Kelaniya Raja Maha Vihara

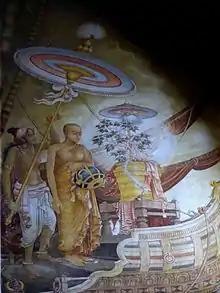
Sanghamitta, daughter of Emperor Ashoka, bringing a sapling of the right branch of the Bodhi tree to Sri Lanka. Mural at Kelaniya Raja Maha Vihara.

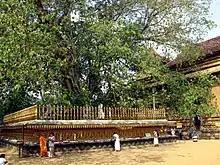
Bodhi tree at the temple

Buddhists believe the temple to have been hallowed during the third and final visit of the Buddha to Sri Lanka, eight years after gaining enlightenment. Its history would thus go back to before 500 BCE. The Mahawansa records that the original Stupa at Kelaniya enshrined a gem-studded throne on which the Buddha sat and preached. The temple flourished during the Kotte era but much of its land was confiscated during the Portuguese empire. Under the Dutch empire, however, there were new gifts of land and under the patronage of King Kirthi Sri Rajasingha the temple was rebuilt. It was refurbished in the first half of the 20th century with the help of Helena Wijewardene.